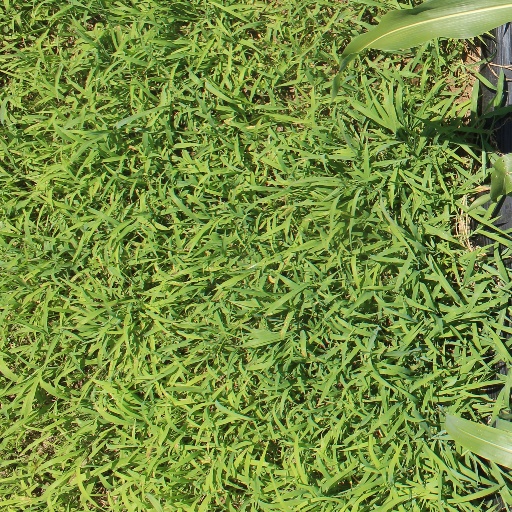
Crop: sorghum